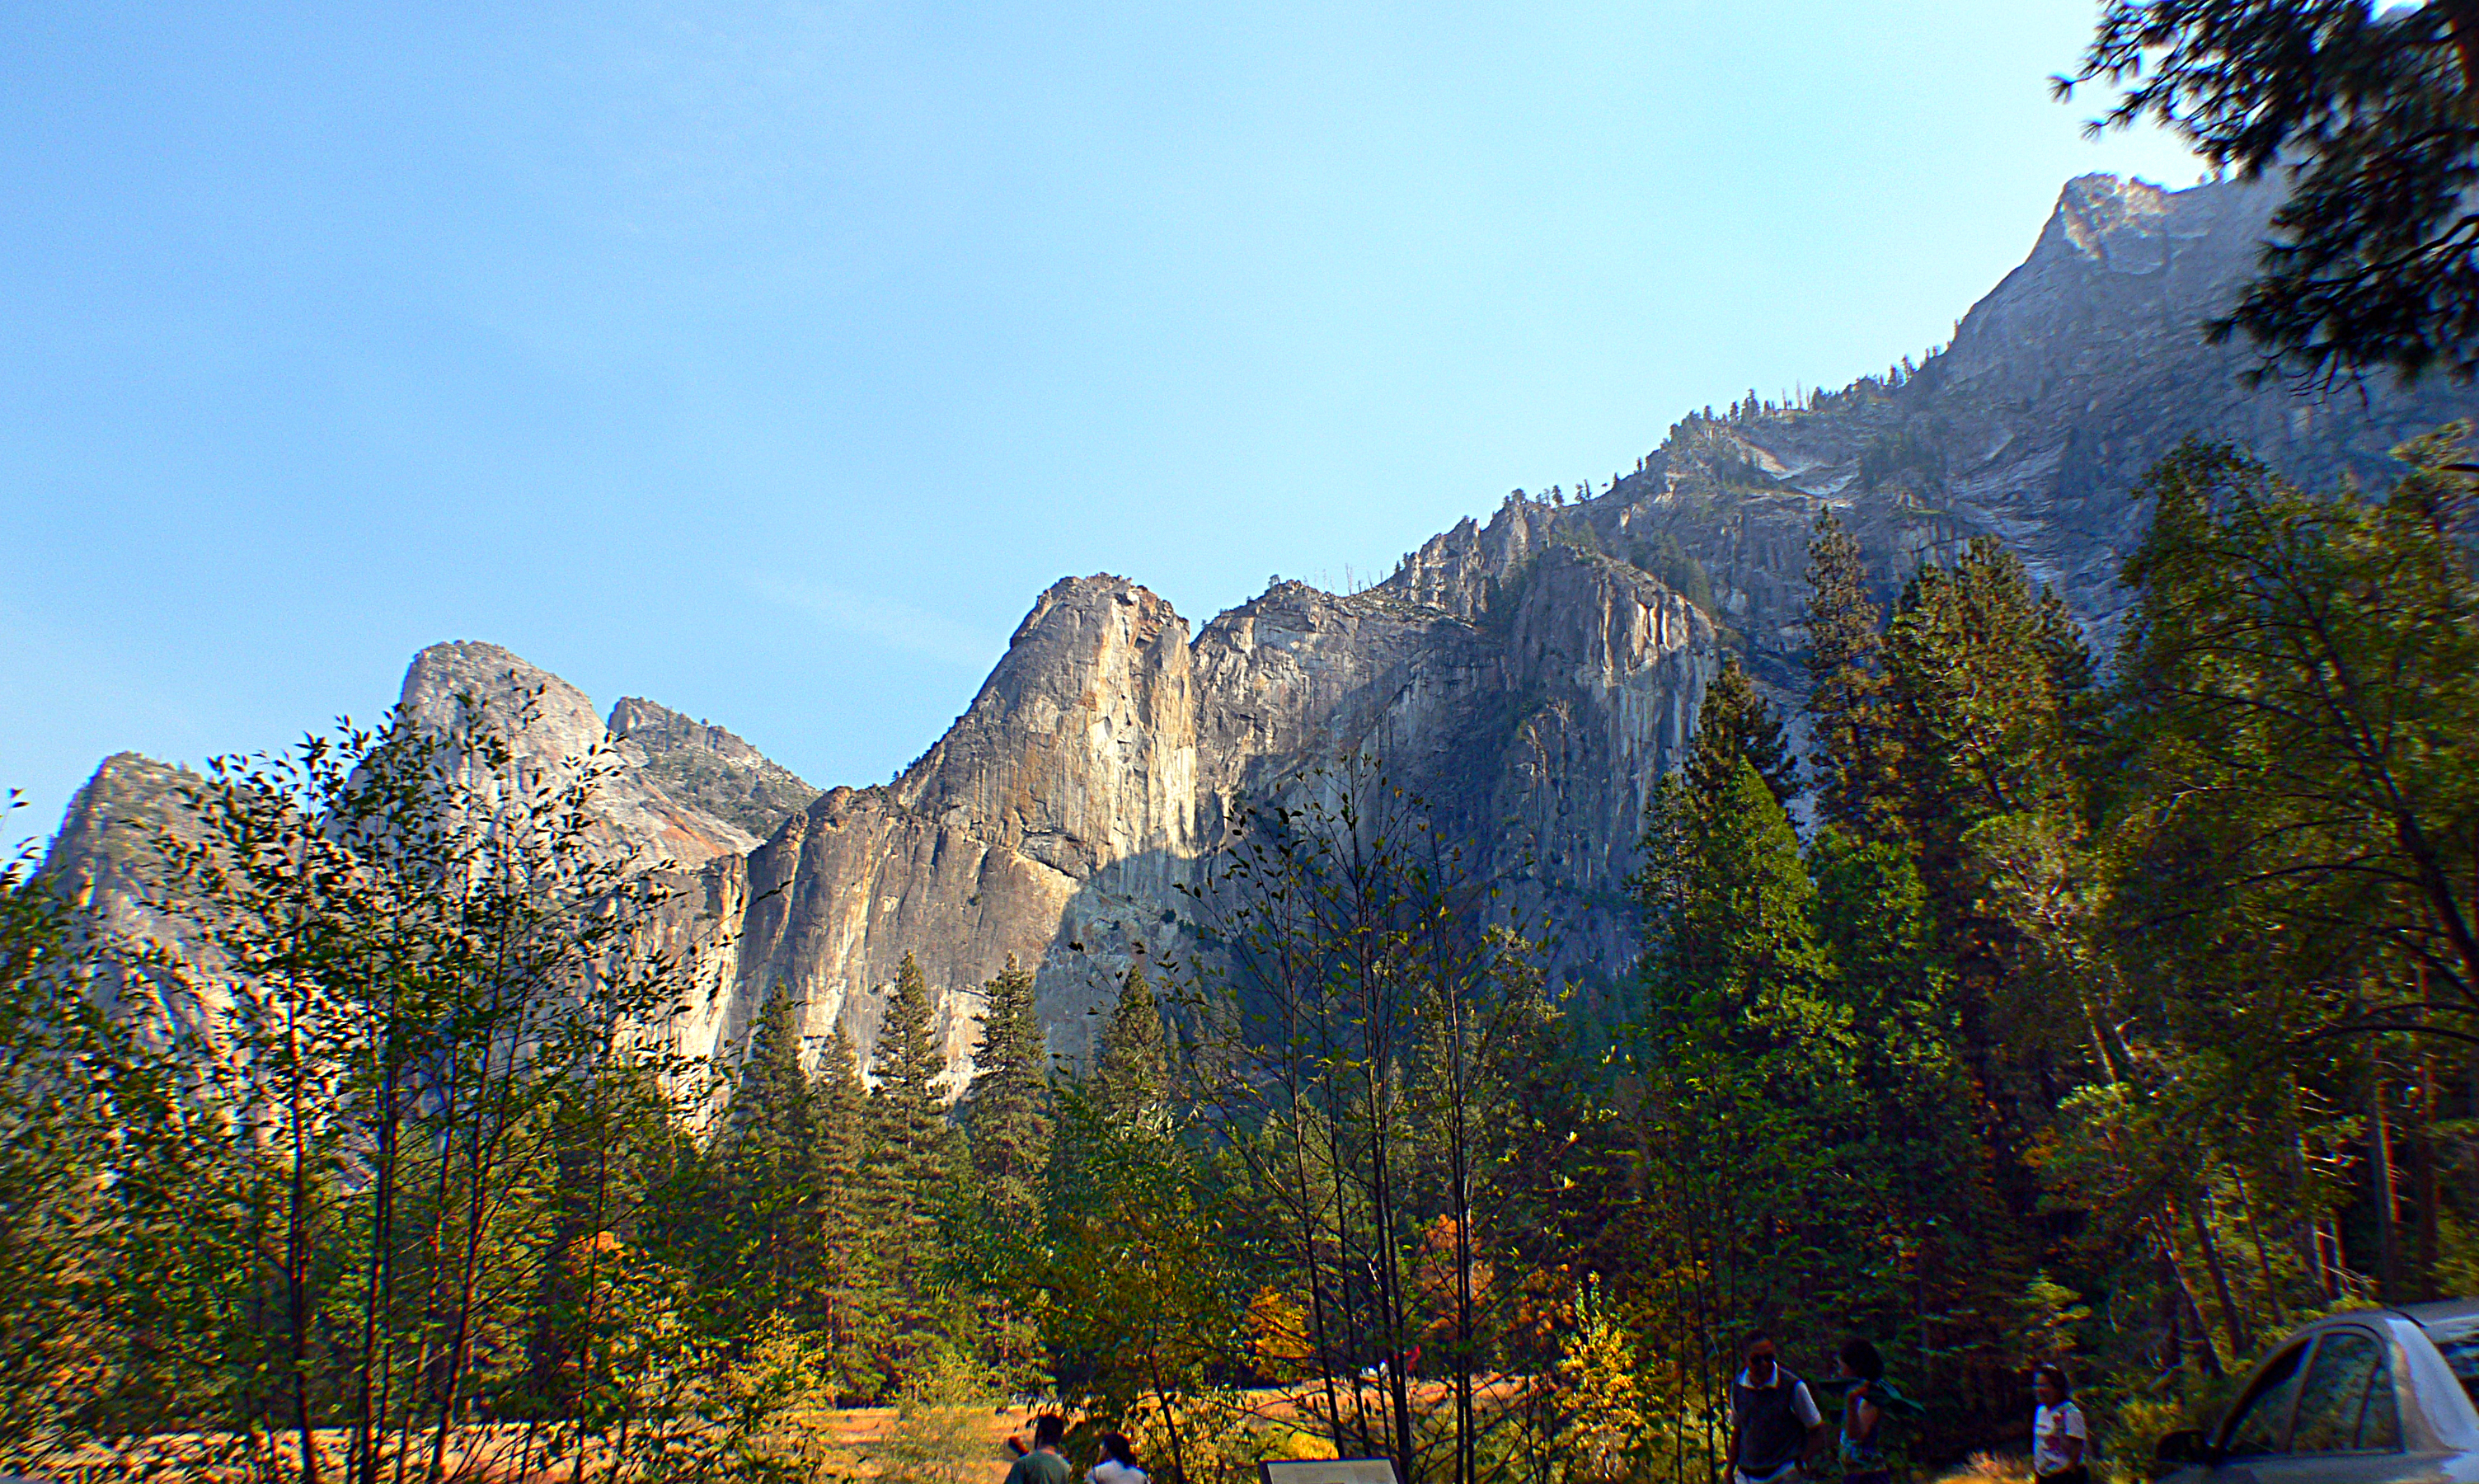
landscape, tree, nature, forest, wilderness, mountain, leaf, fall, valley, mountain range, autumn, park, camping, national park, season, ridge, outdoors, nationalpark, publicdomain, mountains, alps, waterfalls, bridgecamera, halfdome, highsierracalifornia, yesomite, ecosystem, landform, geographical feature, woody plant, mountainous landforms